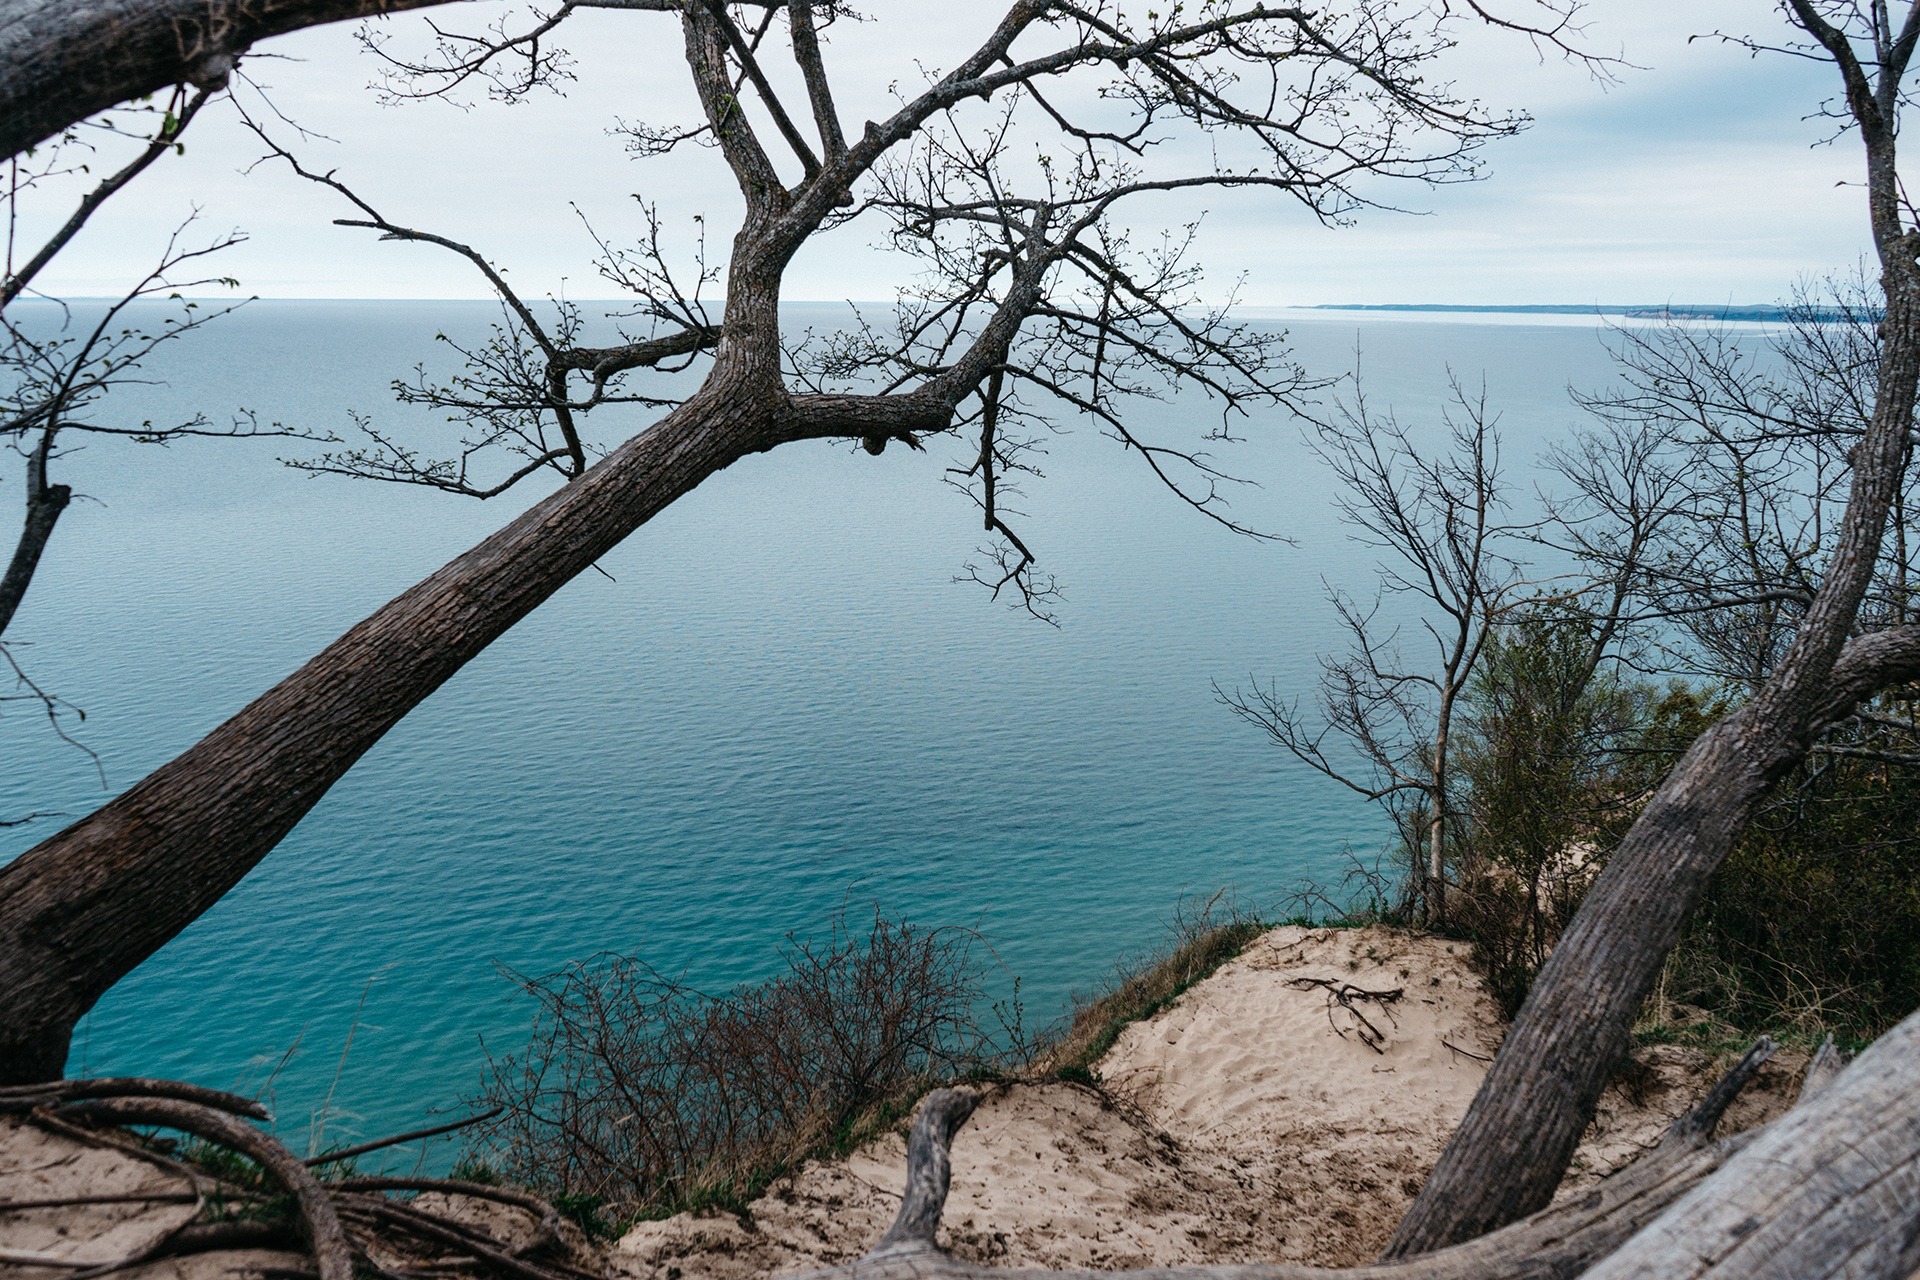
landscape, sea, coast, tree, water, nature, sand, ocean, horizon, branch, plant, shore, flower, lake, view, river, ripple, cliff, seaside, lookout, clear, scenic, seascape, body of water, trees, vegetation, far, woody plant